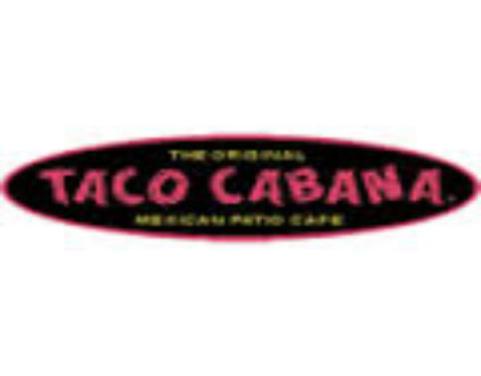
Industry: Food